Chevrolet Opala

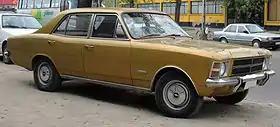
1978 Chevrolet Opala DeLuxe sedan

The Chevrolet Opala is a Brazilian mid-size car sold under the Chevrolet brand in South America from 1969 to 1992, by General Motors do Brasil. It was derived from the German Opel Rekord Series C and Opel Commodore Series A, but used local design styling and engines derived from North American designs. GM manufactured about one million units including the Opala sedan, Opala Coupé, and the station wagon variant, the Opala Caravan. It was replaced by the Chevrolet Omega in 1992, also an Opel-derived project. It was the first passenger car built by GM in Brazil by the General Motors do Brasil division. A luxury version of the Opala, the Chevrolet Comodoro, was introduced in 1975. This became the intermediate level in 1980, when the even pricier Chevrolet Diplomata was added.